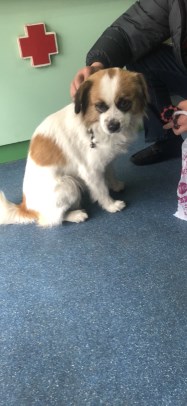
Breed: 3336-n000121-chinese_rural_dog